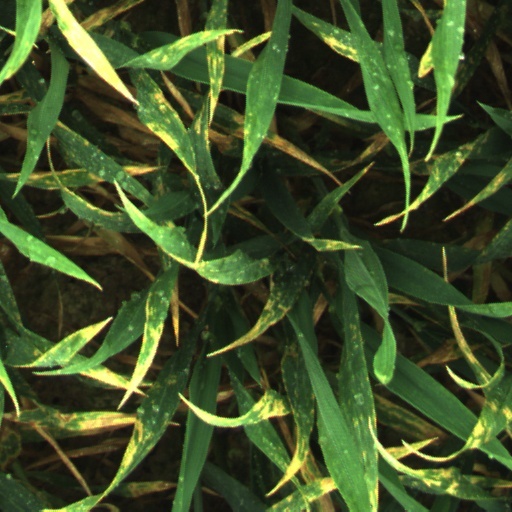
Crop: wheat